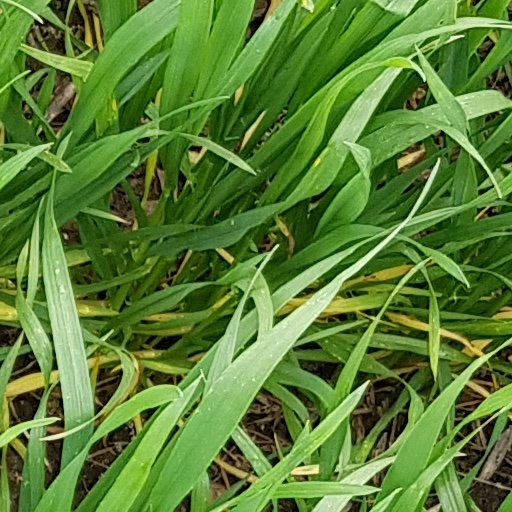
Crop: wheat